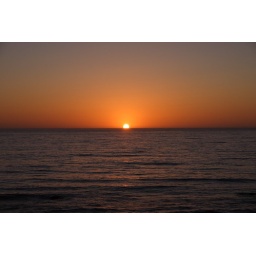
Not a cloud in the sky